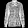
Label: Shirt